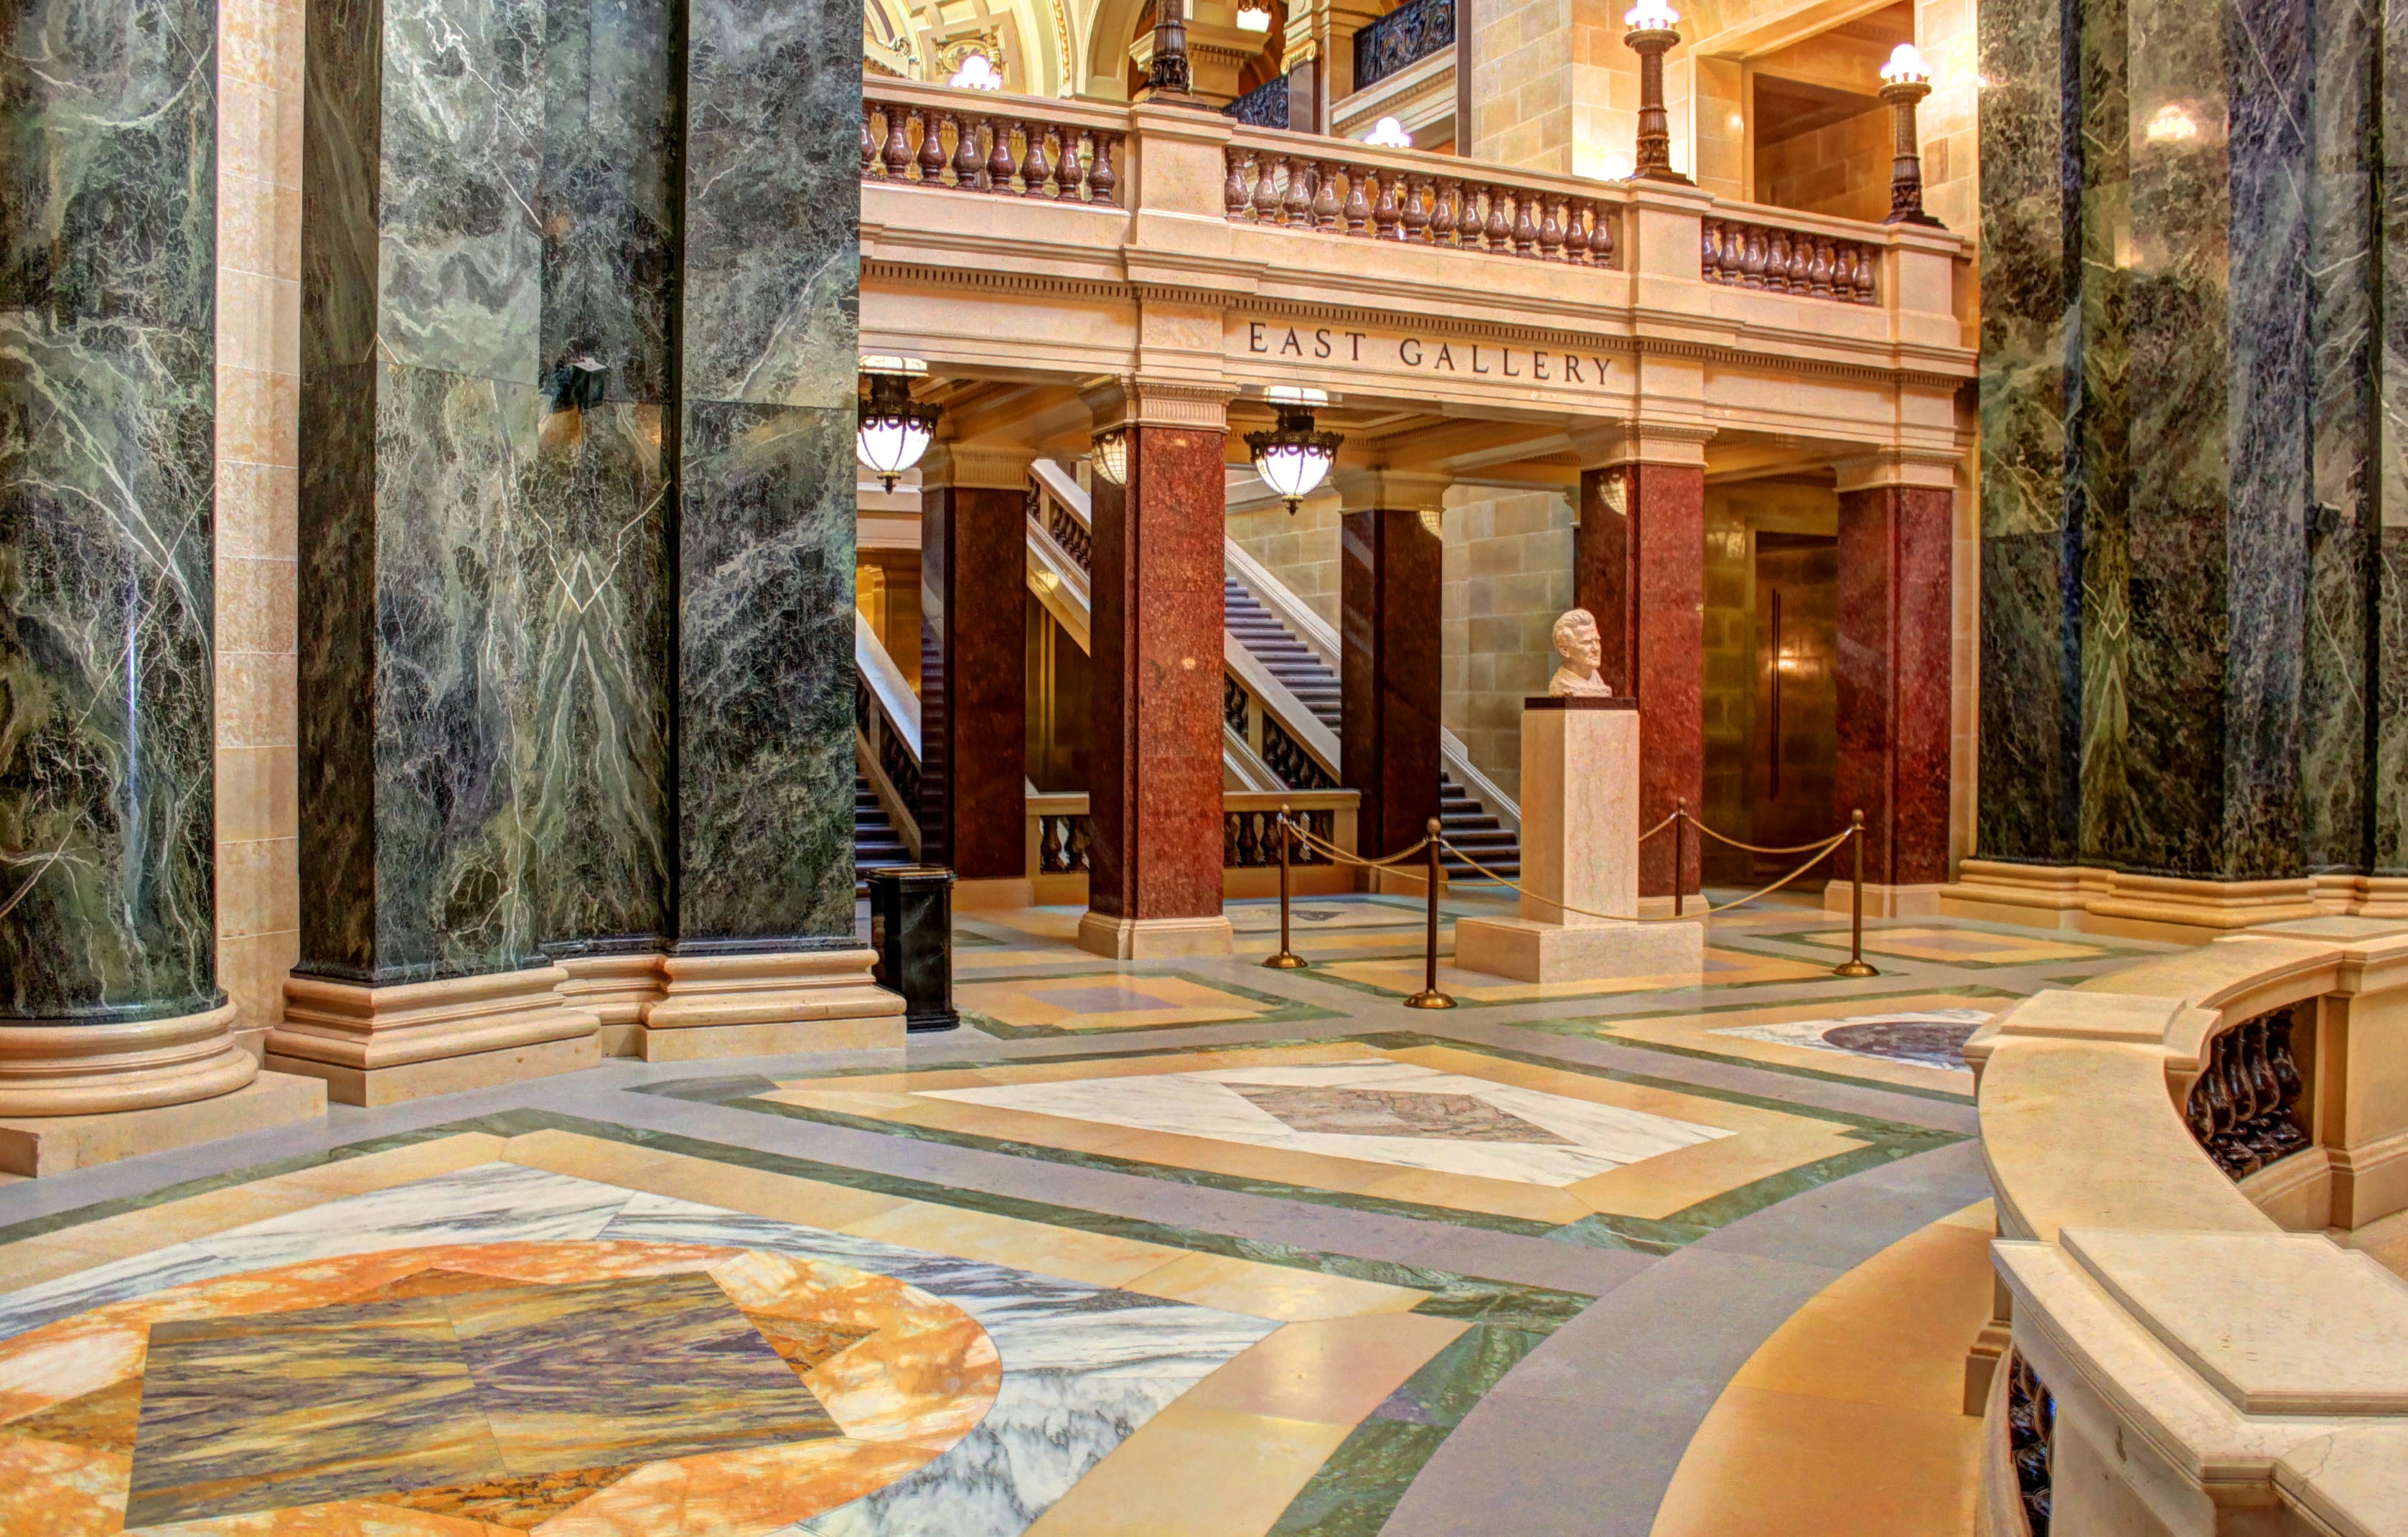
villa, mansion, building, palace, home, walkway, property, living room, room, interior design, hdr, courtyard, luxury, marble, estate, lobby, flooring, ancient history